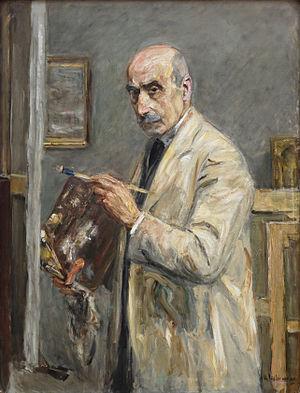
Autoportrait dans l'atelier. Max Liebermann, 1922. Exposée à la Neue Pinokothek, Munich.
Max Liebermann est un peintre et graveur allemand né le 20 juillet 1847 à Berlin et mort le 8 février 1935, dans la même ville. Il a été contemporain du mouvement impressionniste, sans s'y associer.